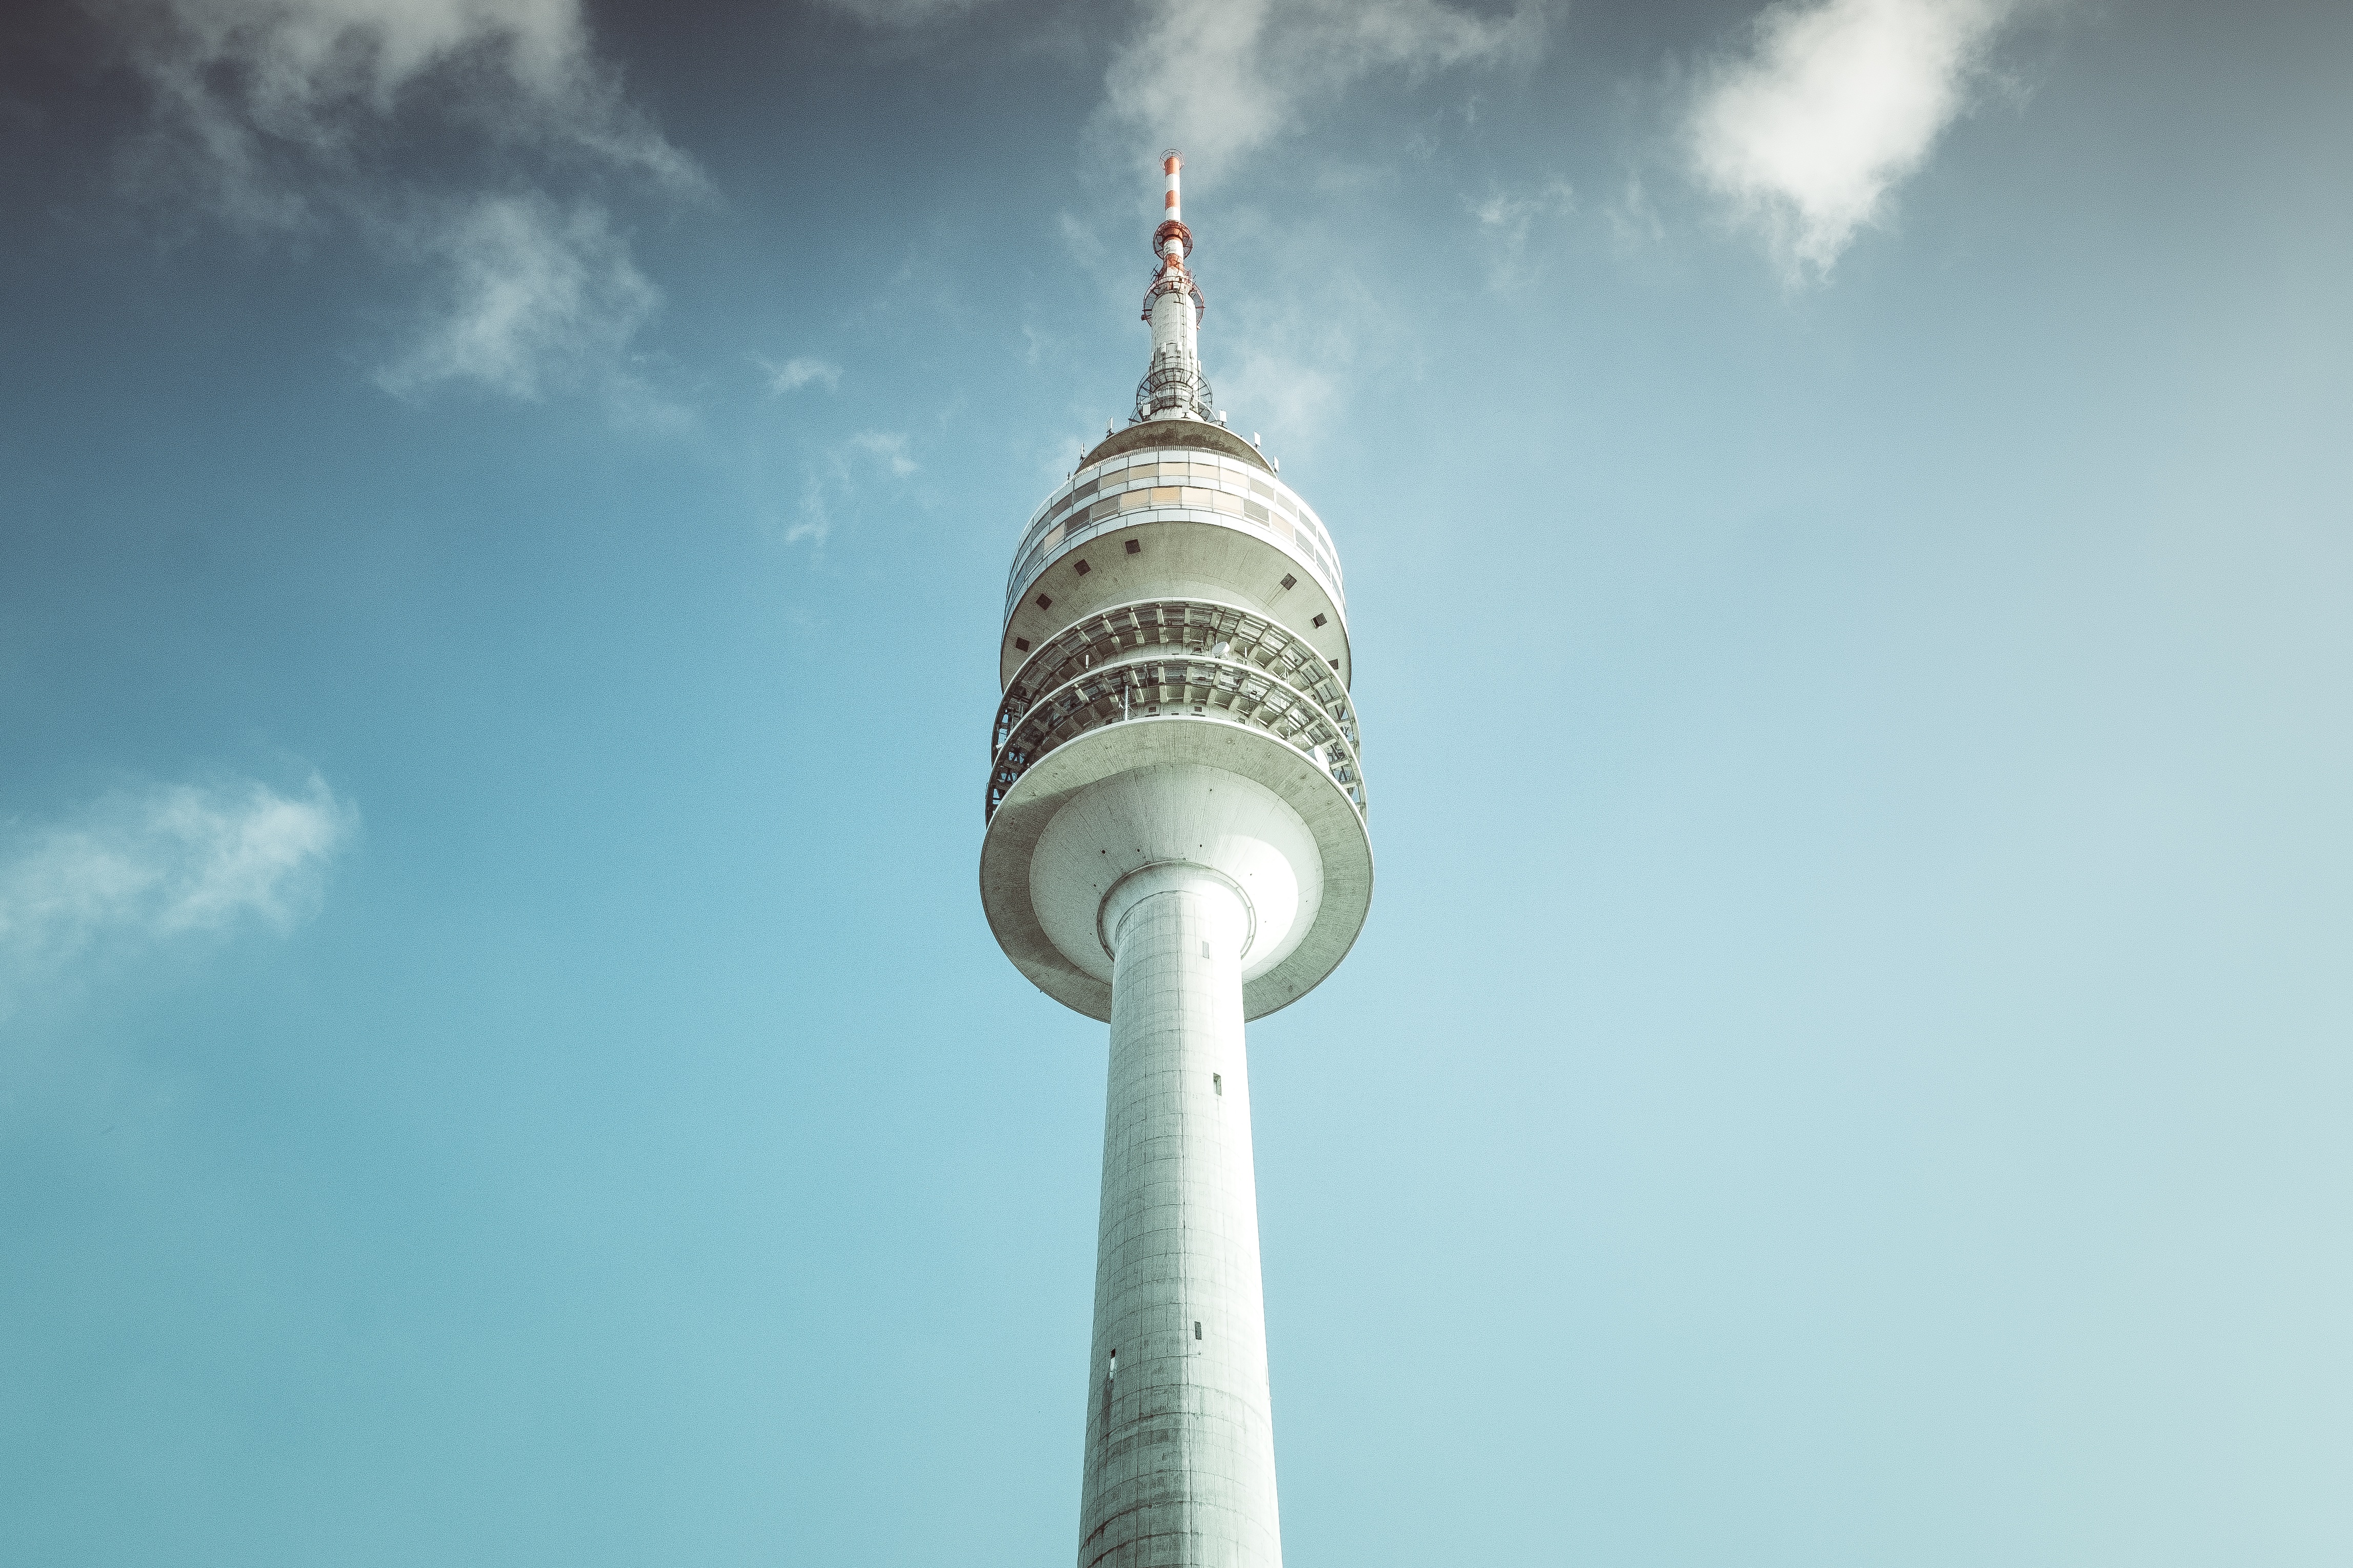
cloud, sky, skyscraper, tower, landmark, sky view, tour, spire, atmosphere of earth